List of Air Force Falcons head football coaches

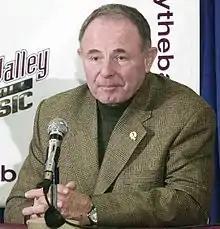
Fisher DeBerry

The Air Force Falcons football team represents the United States Air Force Academy in the Mountain Division of the Mountain West Conference (MW), competing as part of the National Collegiate Athletic Association (NCAA) Division I Football Bowl Subdivision (FBS). The program began in 1955 as an independent; Air Force joined the Western Athletic Conference in 1980 and later moved to the Mountain West. During this sixty-two year period, the Falcons have had seven head coaches. Troy Calhoun has been the head coach of the program since December 2006, following Fisher DeBerry's retirement.